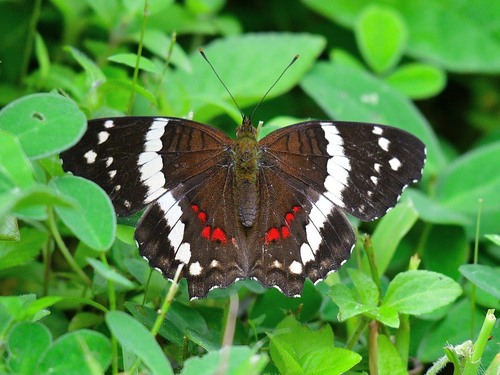
Scientific name: Anartia fatima
Common name: Banded peacock
Family: Nymphalidae
Order: Lepidoptera
Pollinator type: Primary pollinator
Habitat: Open areas and gardens
Geographic range: South America
Conservation status: Least Concern